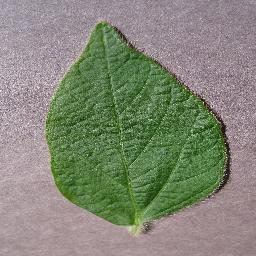
Label: Soybean___healthy